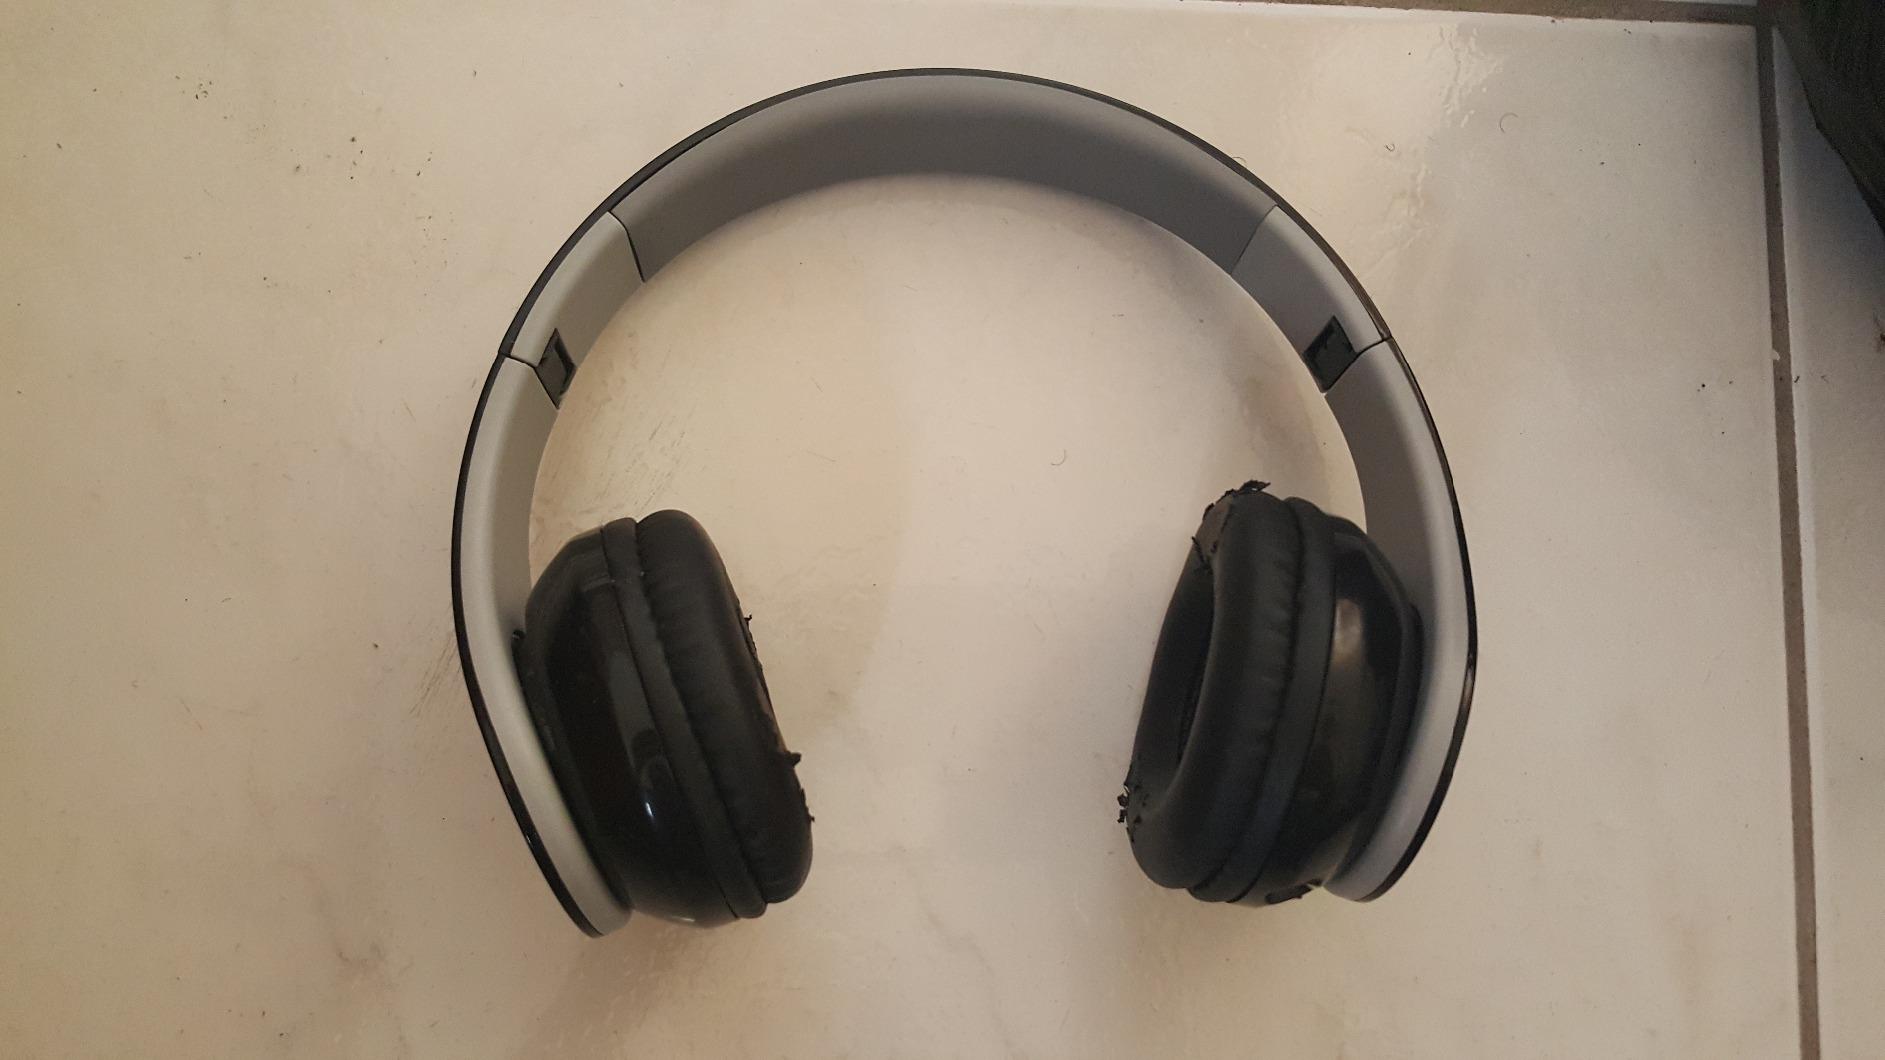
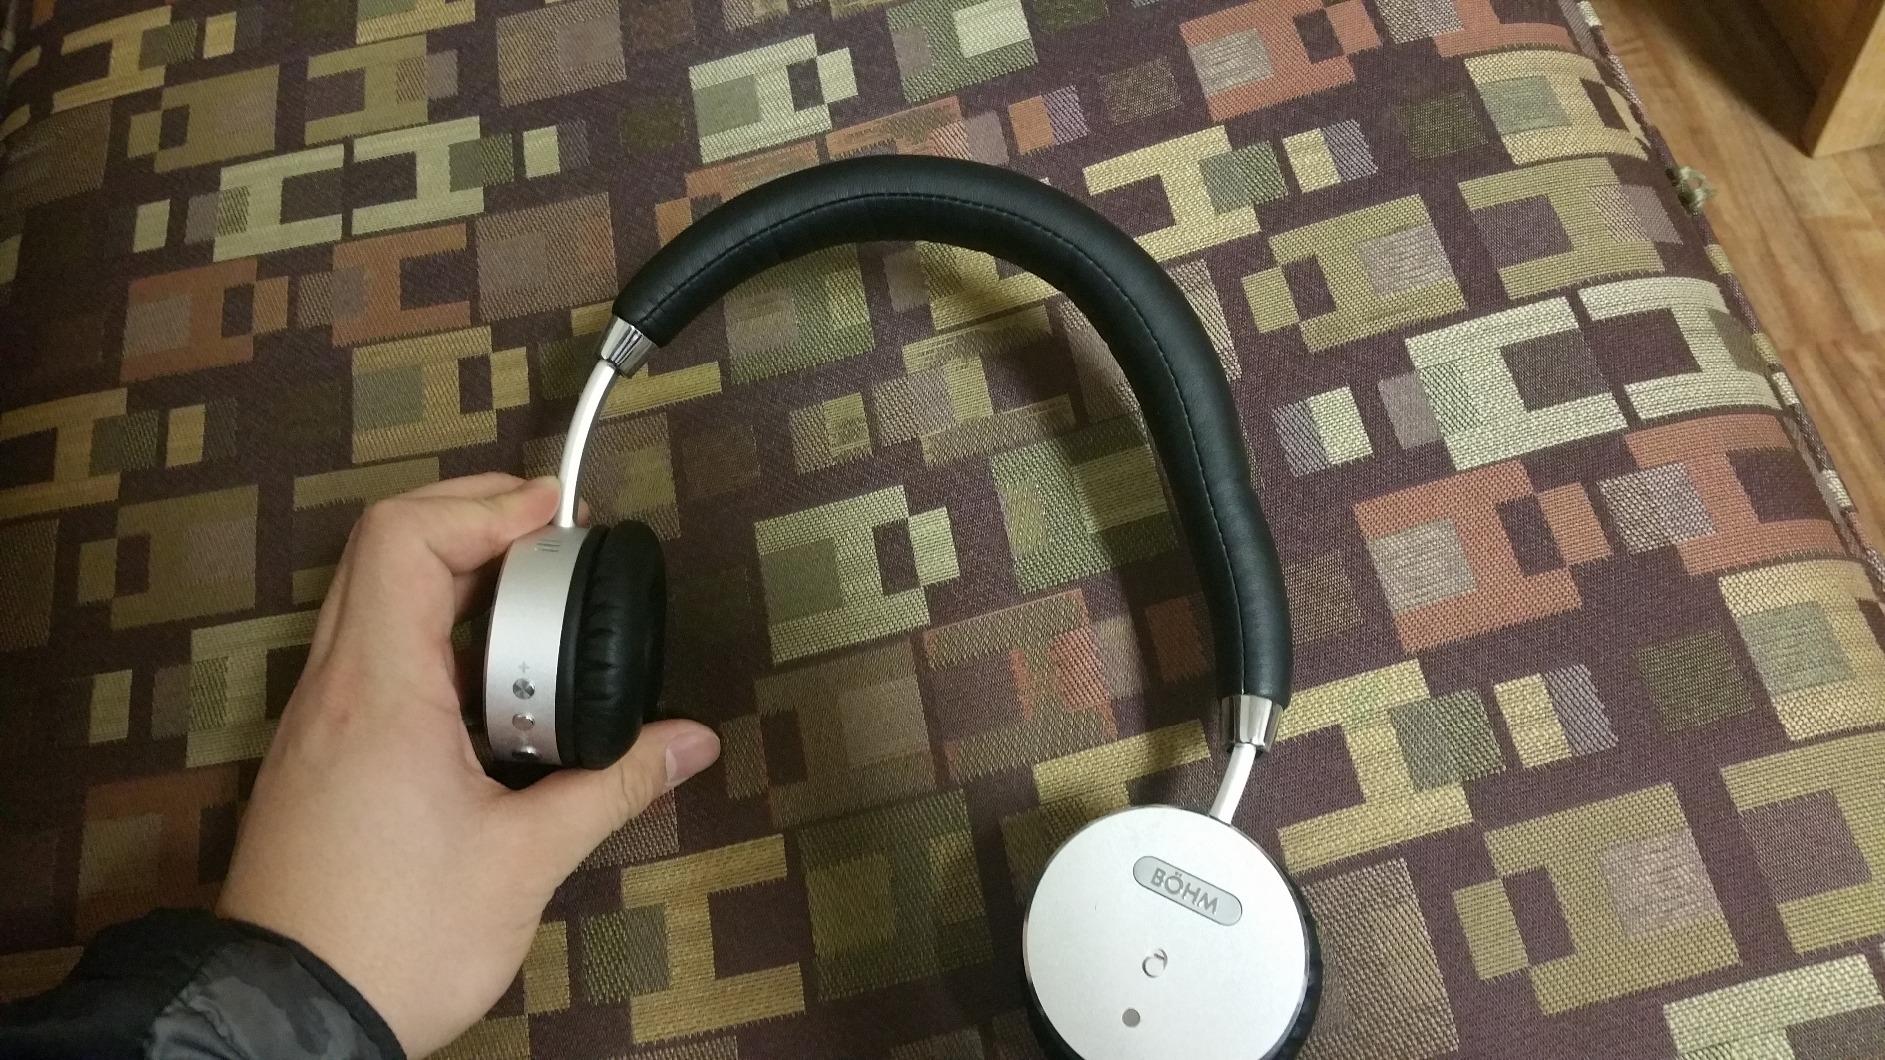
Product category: headphones
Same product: no